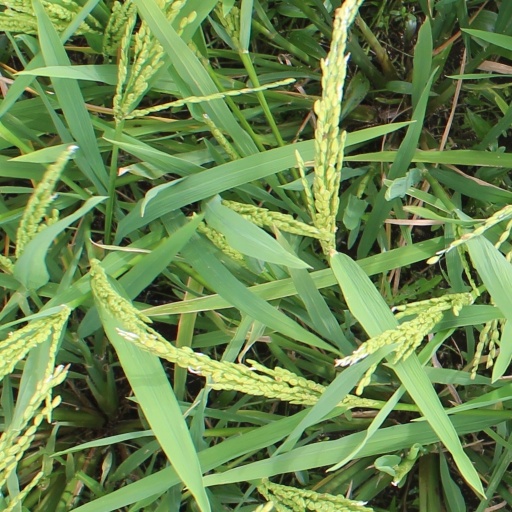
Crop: rice